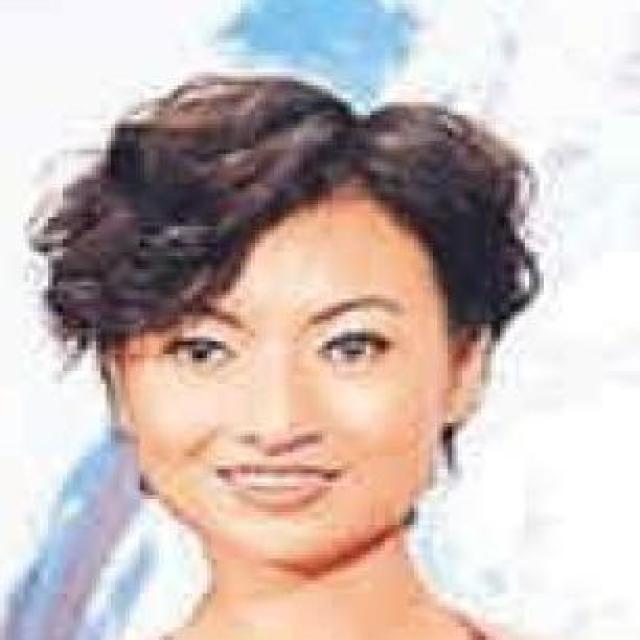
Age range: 21-44